Sky position (RA, Dec in degrees): 164.337, 6.708
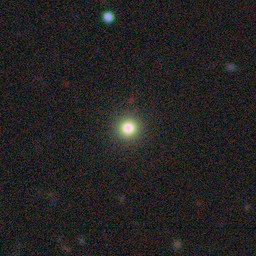
Galaxy morphology: Round Smooth Galaxies